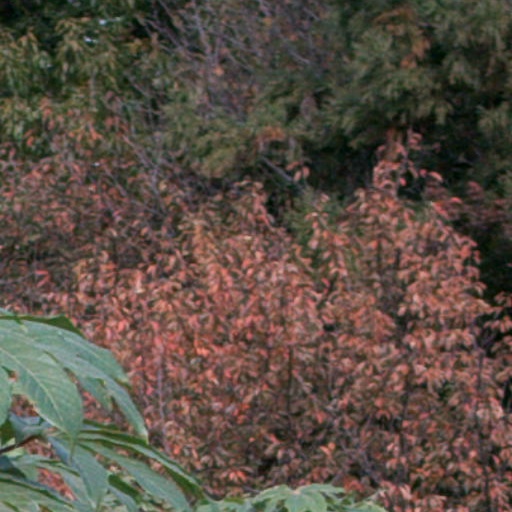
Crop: cassava